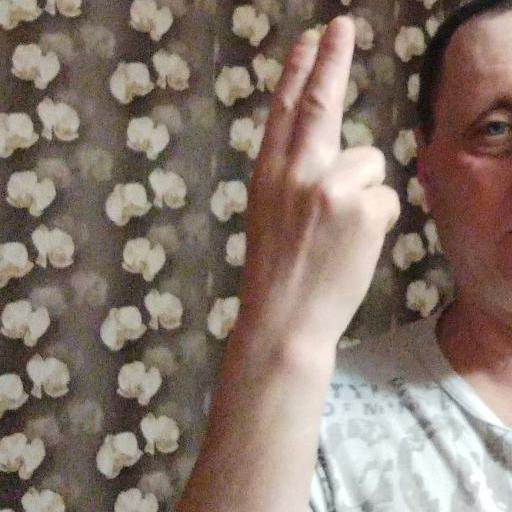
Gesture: two_up_inverted